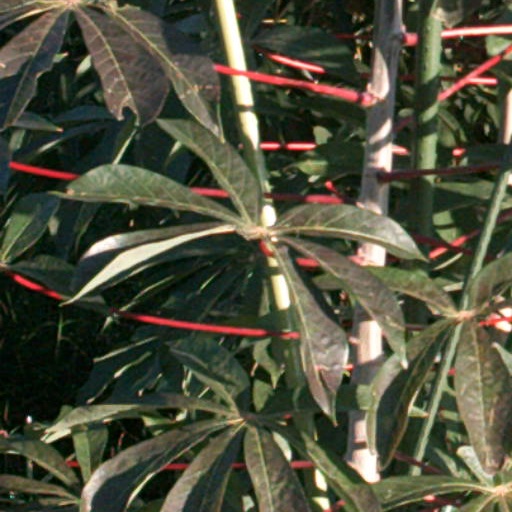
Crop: cassava